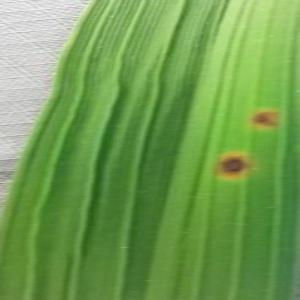
Disease: Brownspot